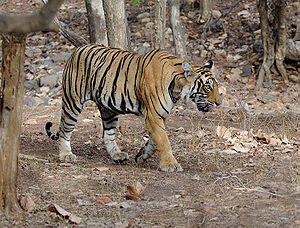
Le Tigre est une espèce de mammifère carnivore de la famille des félidés du genre Panthera. Aisément reconnaissable à sa fourrure rousse rayée de noir, il est le plus grand félin sauvage et l'un des plus grands carnivores terrestres. L'espèce est divisée en neuf sous-espèces présentant des différences mineures de taille ou de comportement. Superprédateur, il chasse principalement les cerfs et les sangliers, bien qu'il puisse s'attaquer à des proies de taille plus importante comme les buffles. Jusqu'au XIXᵉ siècle, le tigre était réputé mangeur d'hommes. La structure sociale des tigres en fait un animal solitaire ; le mâle possède un territoire qui englobe les domaines de plusieurs femelles et ne participe pas à l'éducation des petits.